Lysander Jacoby House

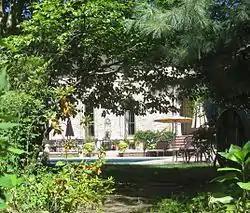

The Lysander Jacoby House, also known as Burr Heights or Richwoods, is a historic residence in Rockford, Illinois, United States. It was built for Jacoby, a lawyer who became a recluse. It was later owned by a prominent grocer and a doctor, as well as Cheap Trick founder and guitarist Rick Nielsen.